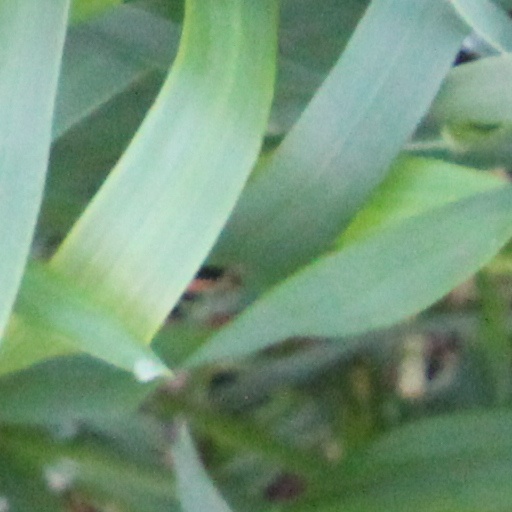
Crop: wheat